Anna Paquin

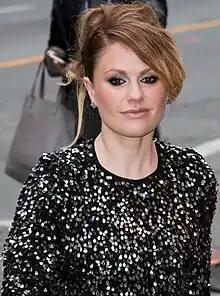
Paquin in 2018

Anna Helene Paquin (born 24 July 1982) is a New Zealand actress. Born in Winnipeg and raised in Wellington, she made her acting debut in the romantic drama film "The Piano" (1993), for which she won the Academy Award for Best Supporting Actress at age 11, becoming the second-youngest winner in Oscar history. As a child actress, she had roles in "Fly Away Home" (1996), "Jane Eyre" (1996), "Amistad" (1997), "The Member of the Wedding" (1997), and "A Walk on the Moon" (1999), as well as in Cameron Crowe's comedy drama film "Almost Famous" (2000).